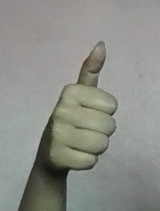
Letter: aleff